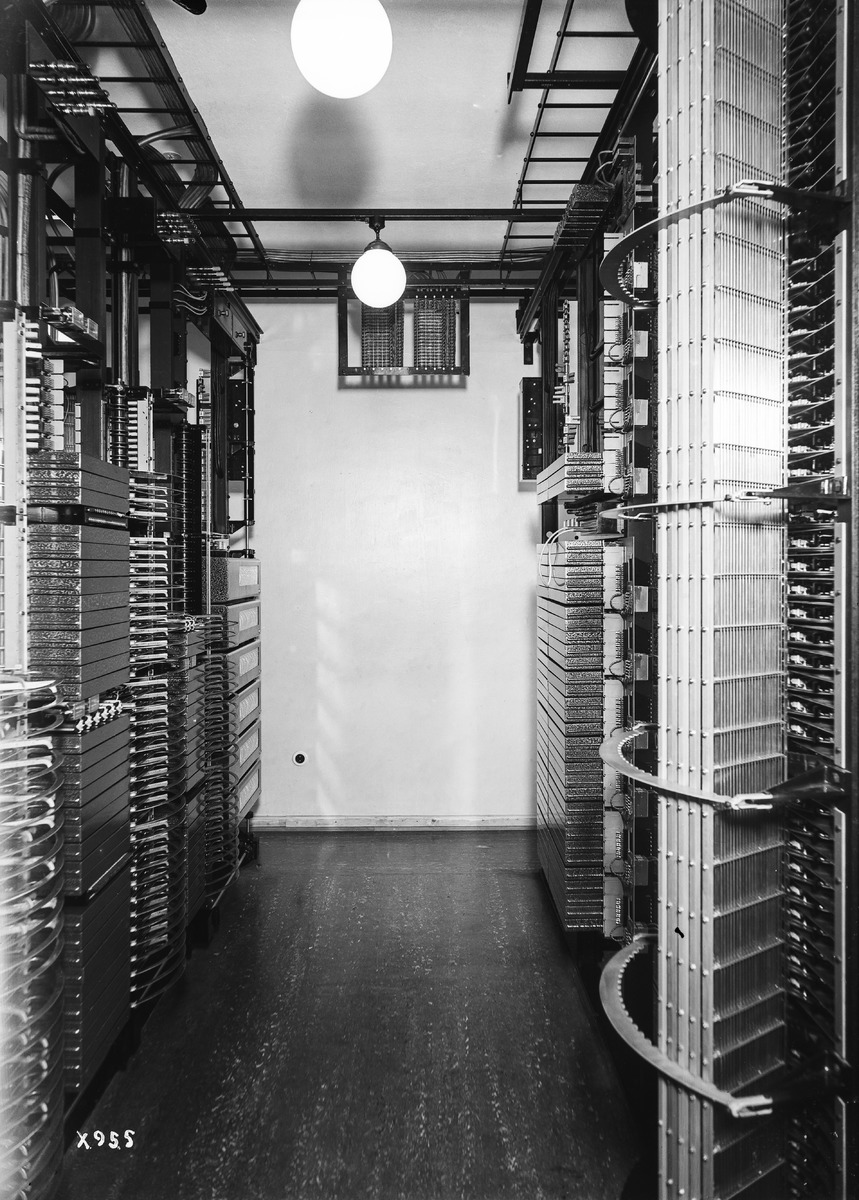
Oulun Puhelin Oy:n automaattikeskus
The automatic telephone exchange of Oulun Puhelin Oy
sisällön kuvaus: Oulun Puhelin Oy:n automaattikeskuksen ns. valitsijasola 27.8.1937. content description: The switch at the automatic telephone exchange of Oulun Puhelin Oy on August 27, 1937.
Vuosi: 1937
Paikka: Suomi, Oulu, Suomi, Pohjois-Pohjanmaa, Oulu
Aiheet: Oulun Puhelin Oy; sisäkuva; puhelinkeskukset; puhelinliikenne; tietoliikenne; telephone exchanges; telephone communication; telecommunication